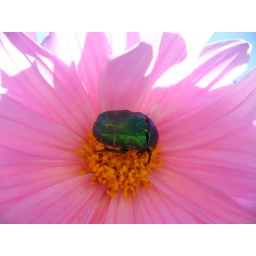
A beetle in the centre of a pink flower in the sunshine